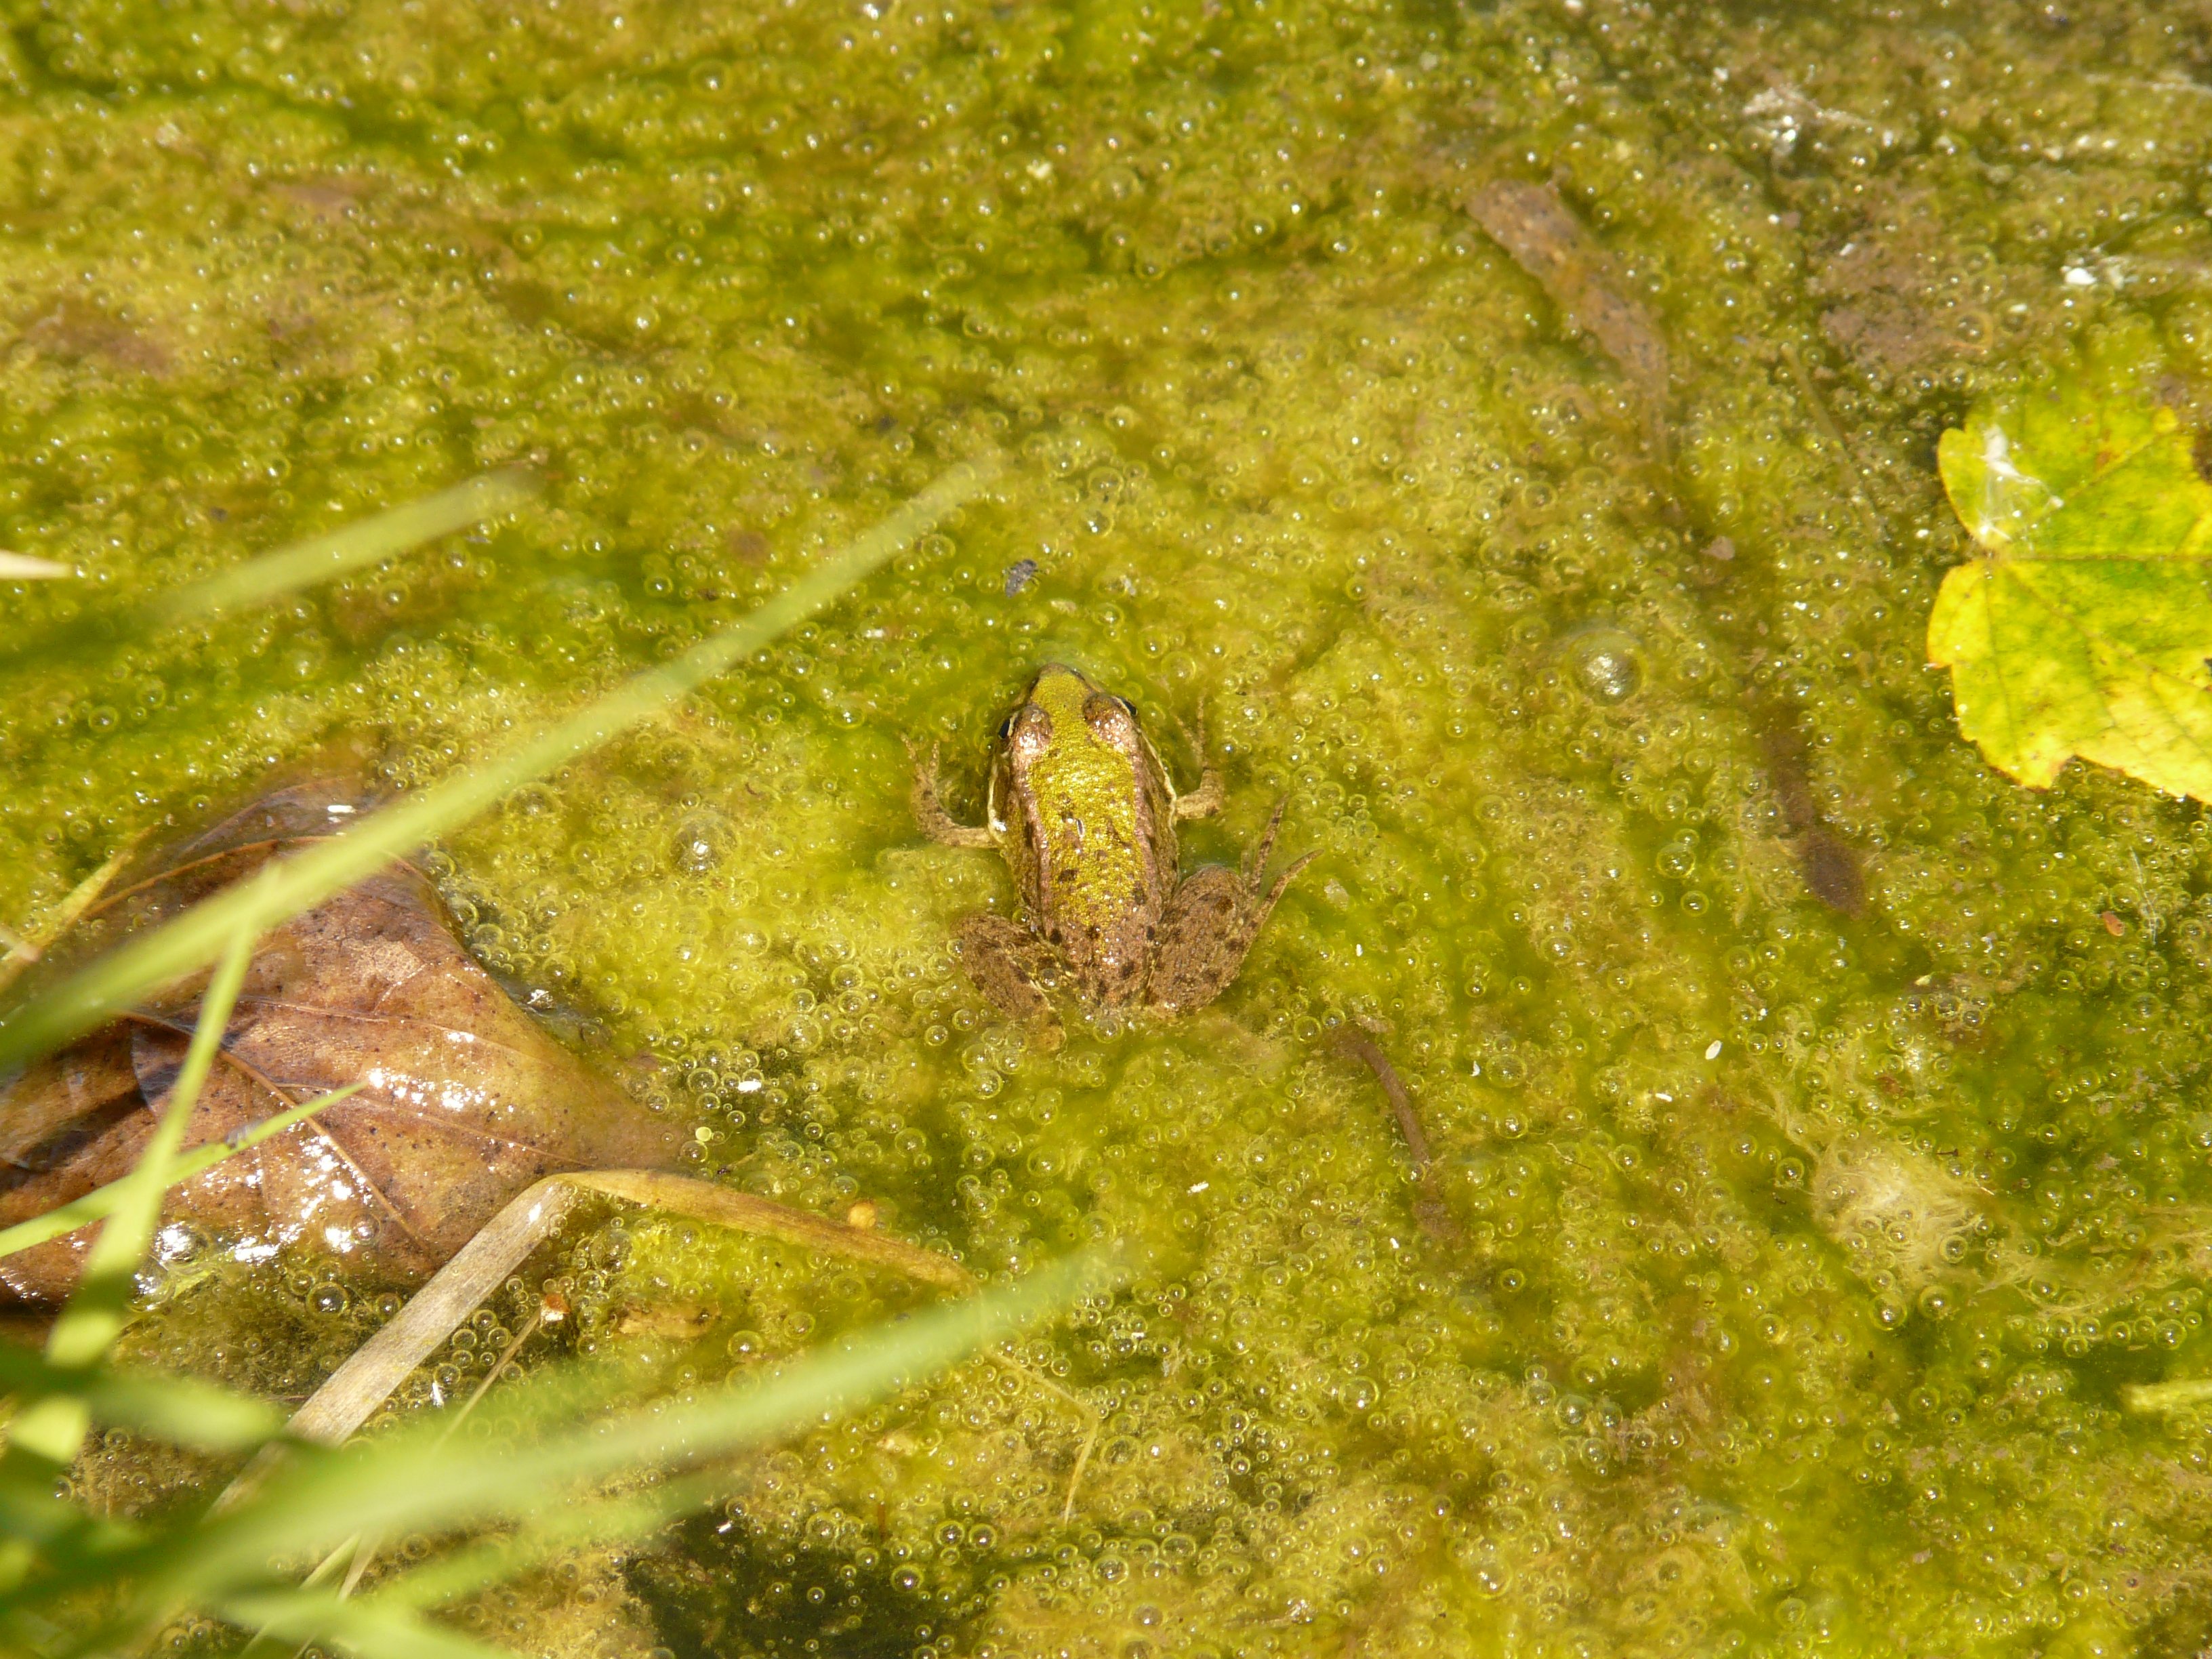
water, animal, underwater, food, green, biology, seaweed, frog, amphibian, fauna, tree frog, algae, green algae, marine biology